Hoi Tong Monastery

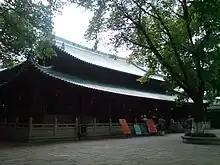
The temple's Main Hall

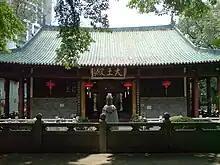
The Hall of the Heavenly Kings

The Hoi Tong Monastery, also known by many other names, is a Buddhist temple and monastery on Henan Island in Guangzhou, China. It shares its grounds with the city's .